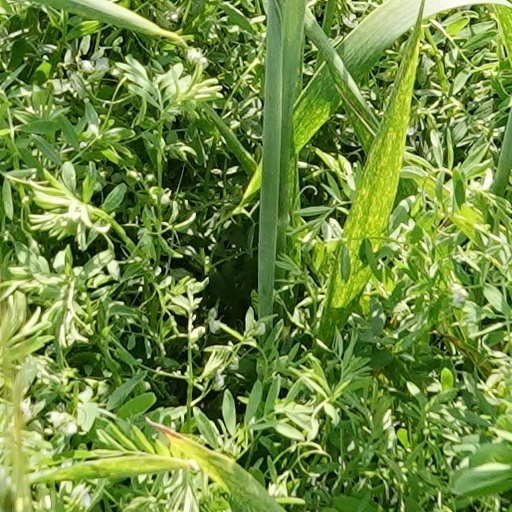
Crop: wheat